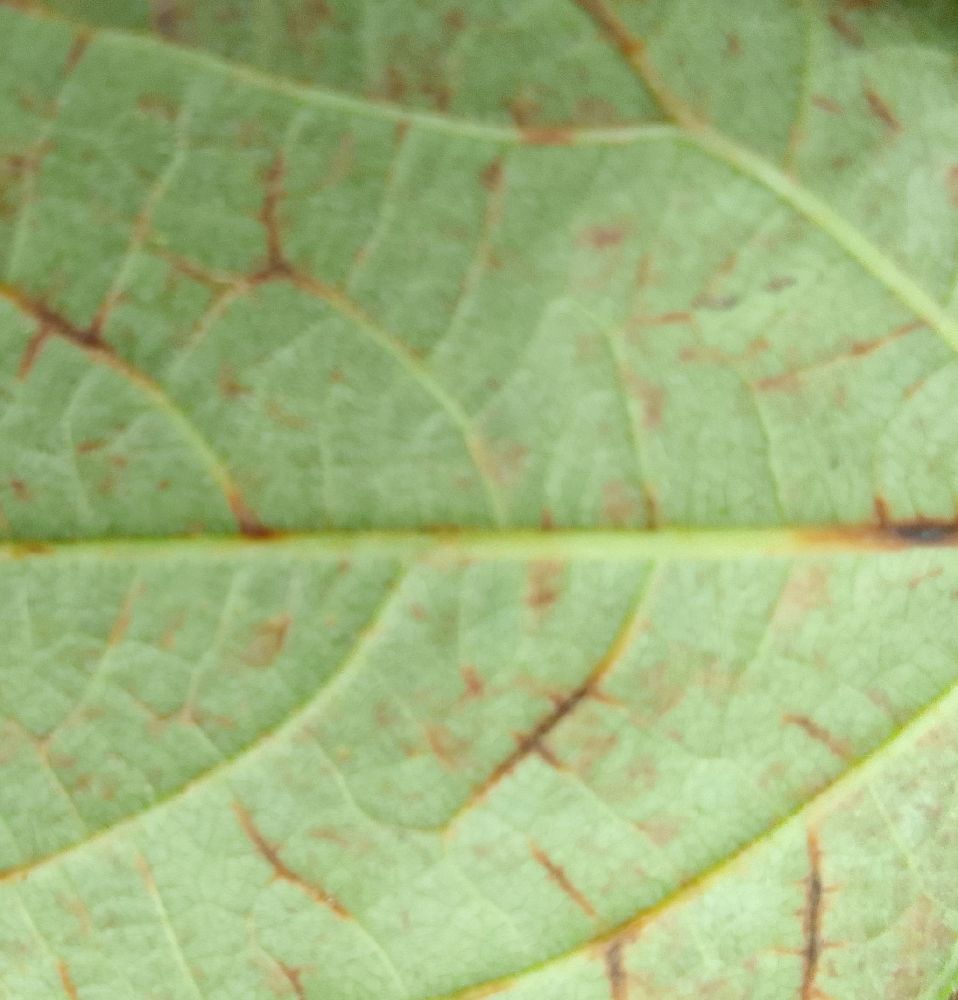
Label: anthracnose